Loredana Dinu

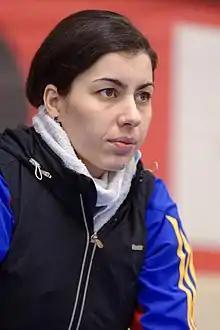
2012

Loredana Dinu (born Iordăchioiu; born 2 April 1984) is a retired Romanian épée fencer, twice World champion and twice European champion with Romania.